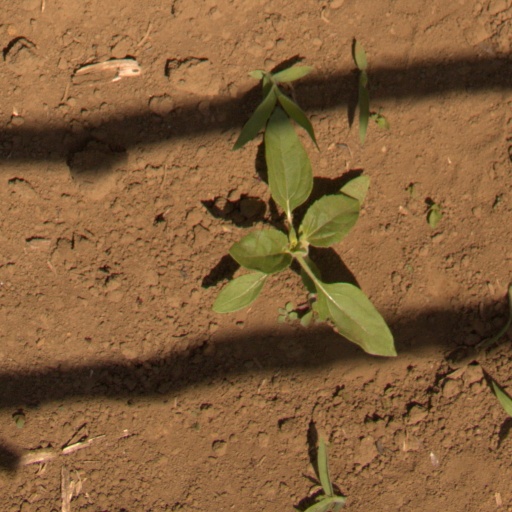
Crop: Jerusalem artichoke